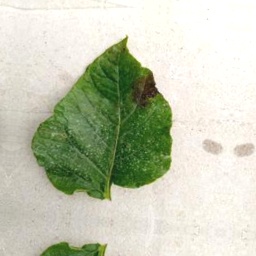
Etiqueta: Late Blight